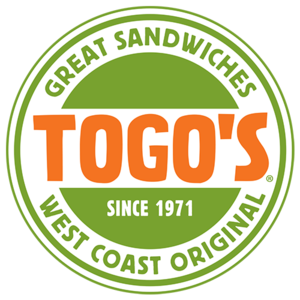
Togo's Eateries, est une chaîne de restauration rapide américaine qui appartient à Mainsail Partners. Son siège est situé à San José, Californie.